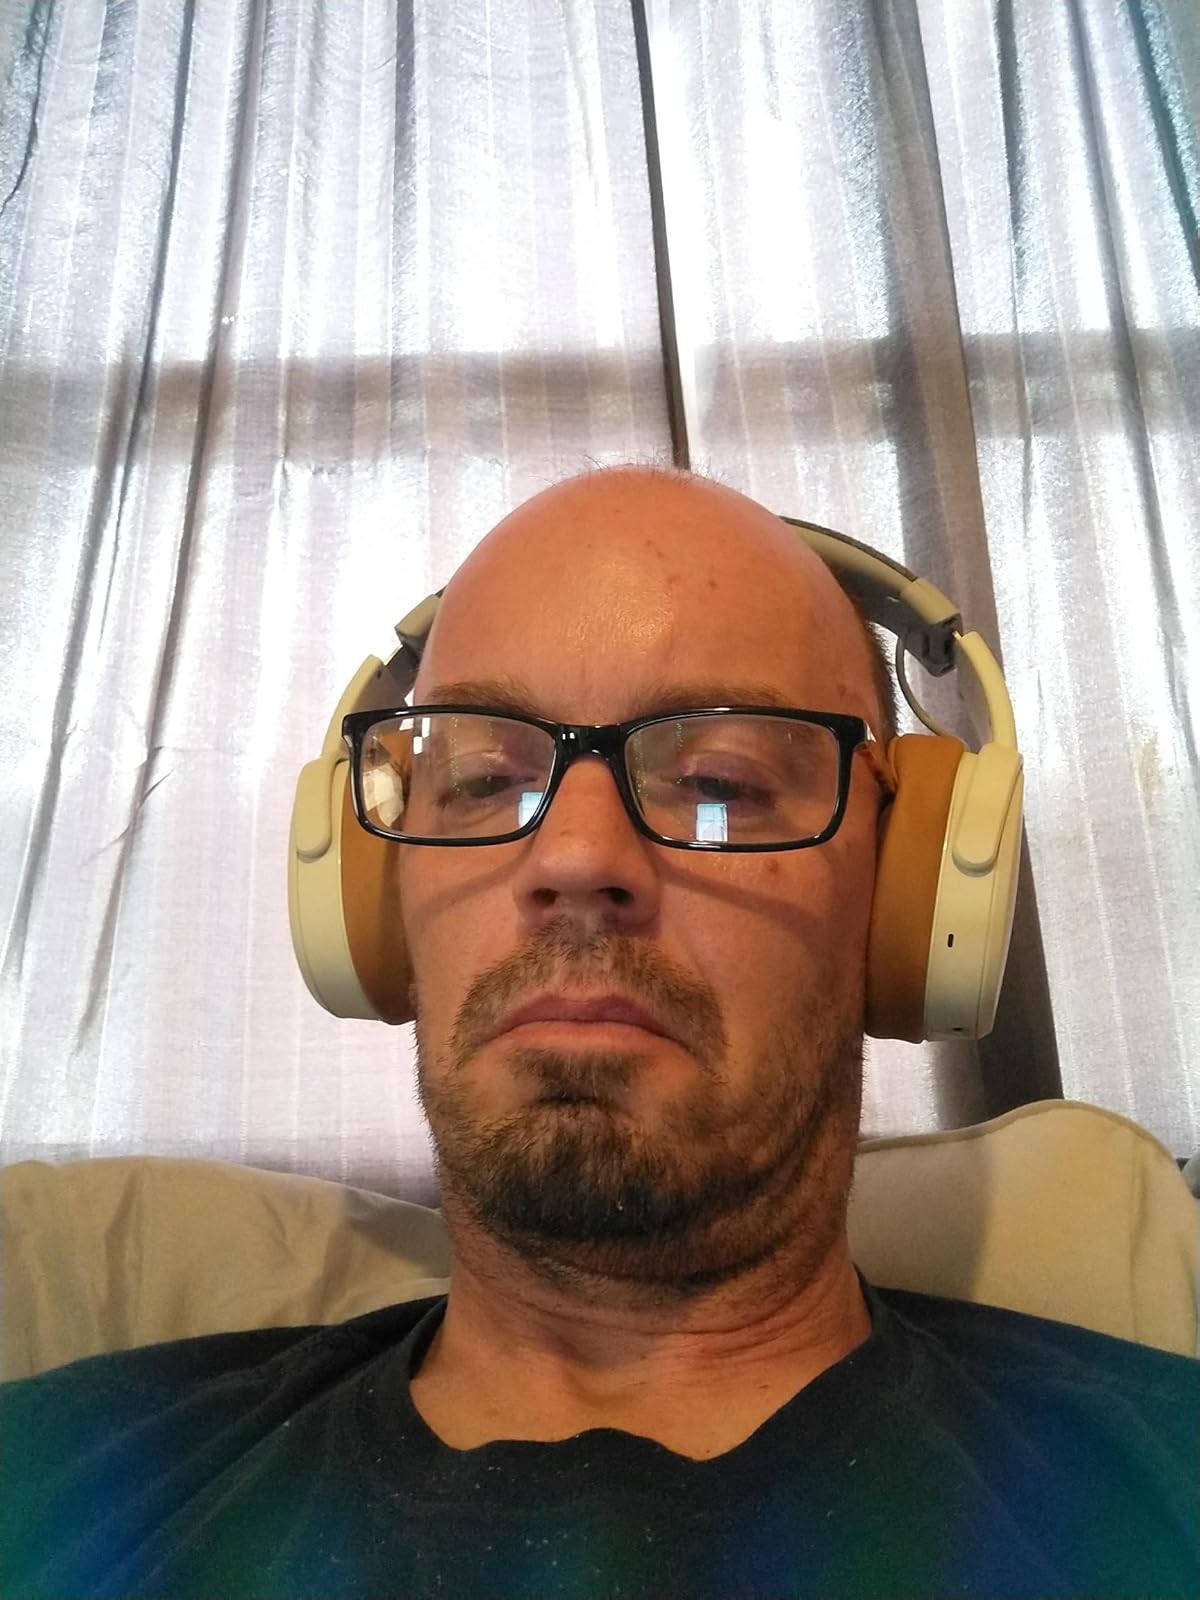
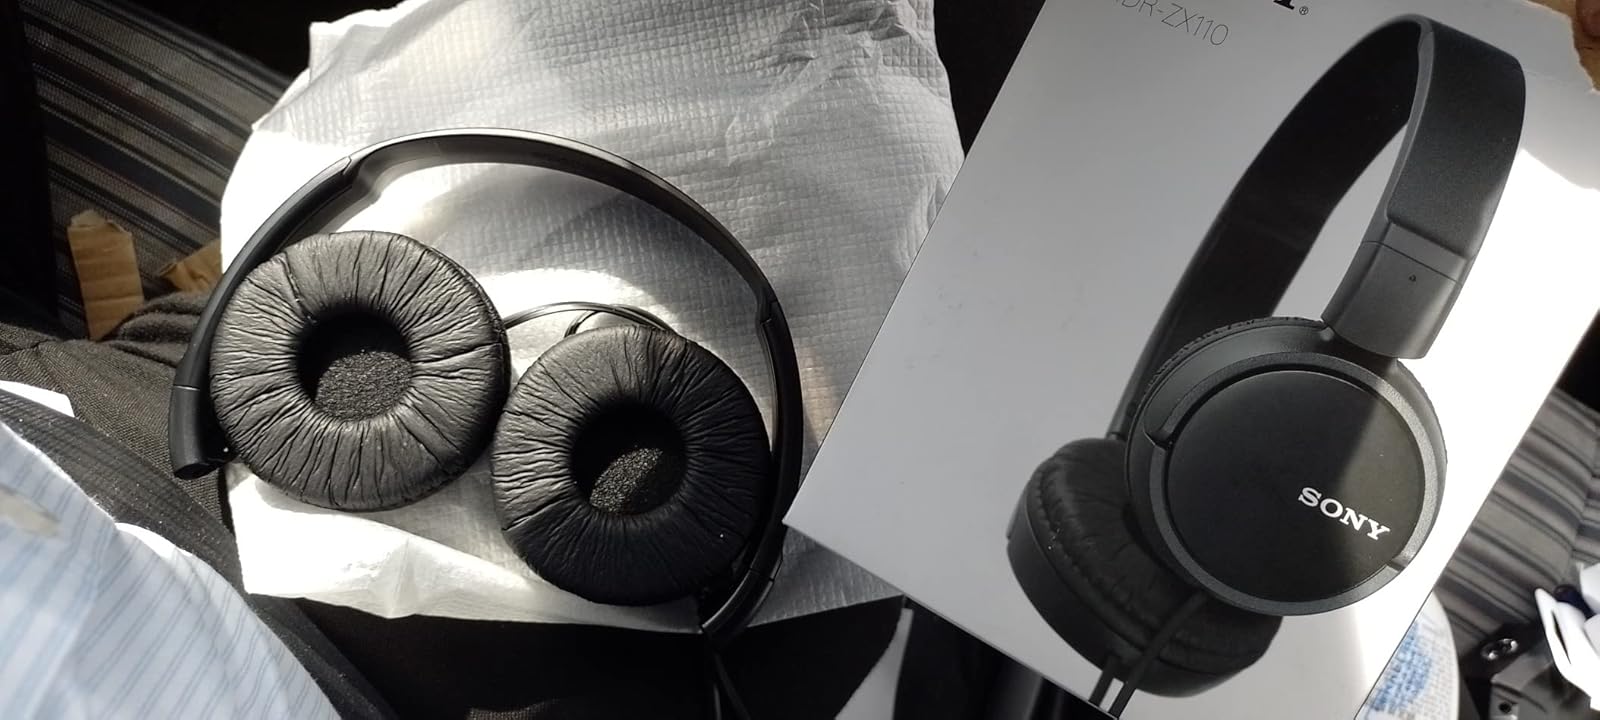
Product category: headphones
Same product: no